Michael Joseph Curley

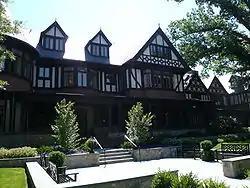

On July 22, 1939, Pope Pius XII separated Washington, D.C., from the Archdiocese of Baltimore to form the new Archdiocese of Washington. While allowing Curley to retain his position as archbishop of Baltimore, the pope appointed him as the first archbishop of Washington. He governed the two archdioceses as a single unit.